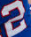
Number: 2